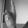
ASL letter: K